Bamboo-mud wall

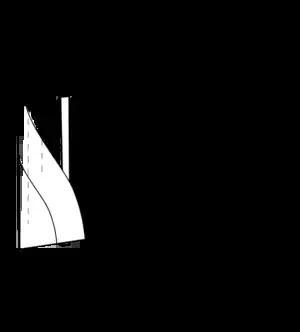
Isometric sectional construction view of bamboo-mud wall.

Bamboo wattle reinforce mud wall structure by weaving themselves together, including thicker, wider horizontal strips called lî-kīng (籬梗) and thinner, narrower horizontal strips called lî-á (籬仔). For larger walls, builders add timber strips, about 6 cm in width, called àm-kīng (暗梗) between vertical frame edge columns to facilitate adhesion of mud to the housing structure. Similarly to àm-kīng, there are sometimes horizontal reinforcing timber strips locked on the columns called tshīng-á (穿仔).